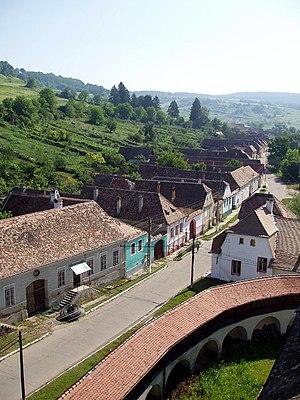
Valea Viilor est une commune du județ de Sibiu, en Transylvanie, Roumanie.